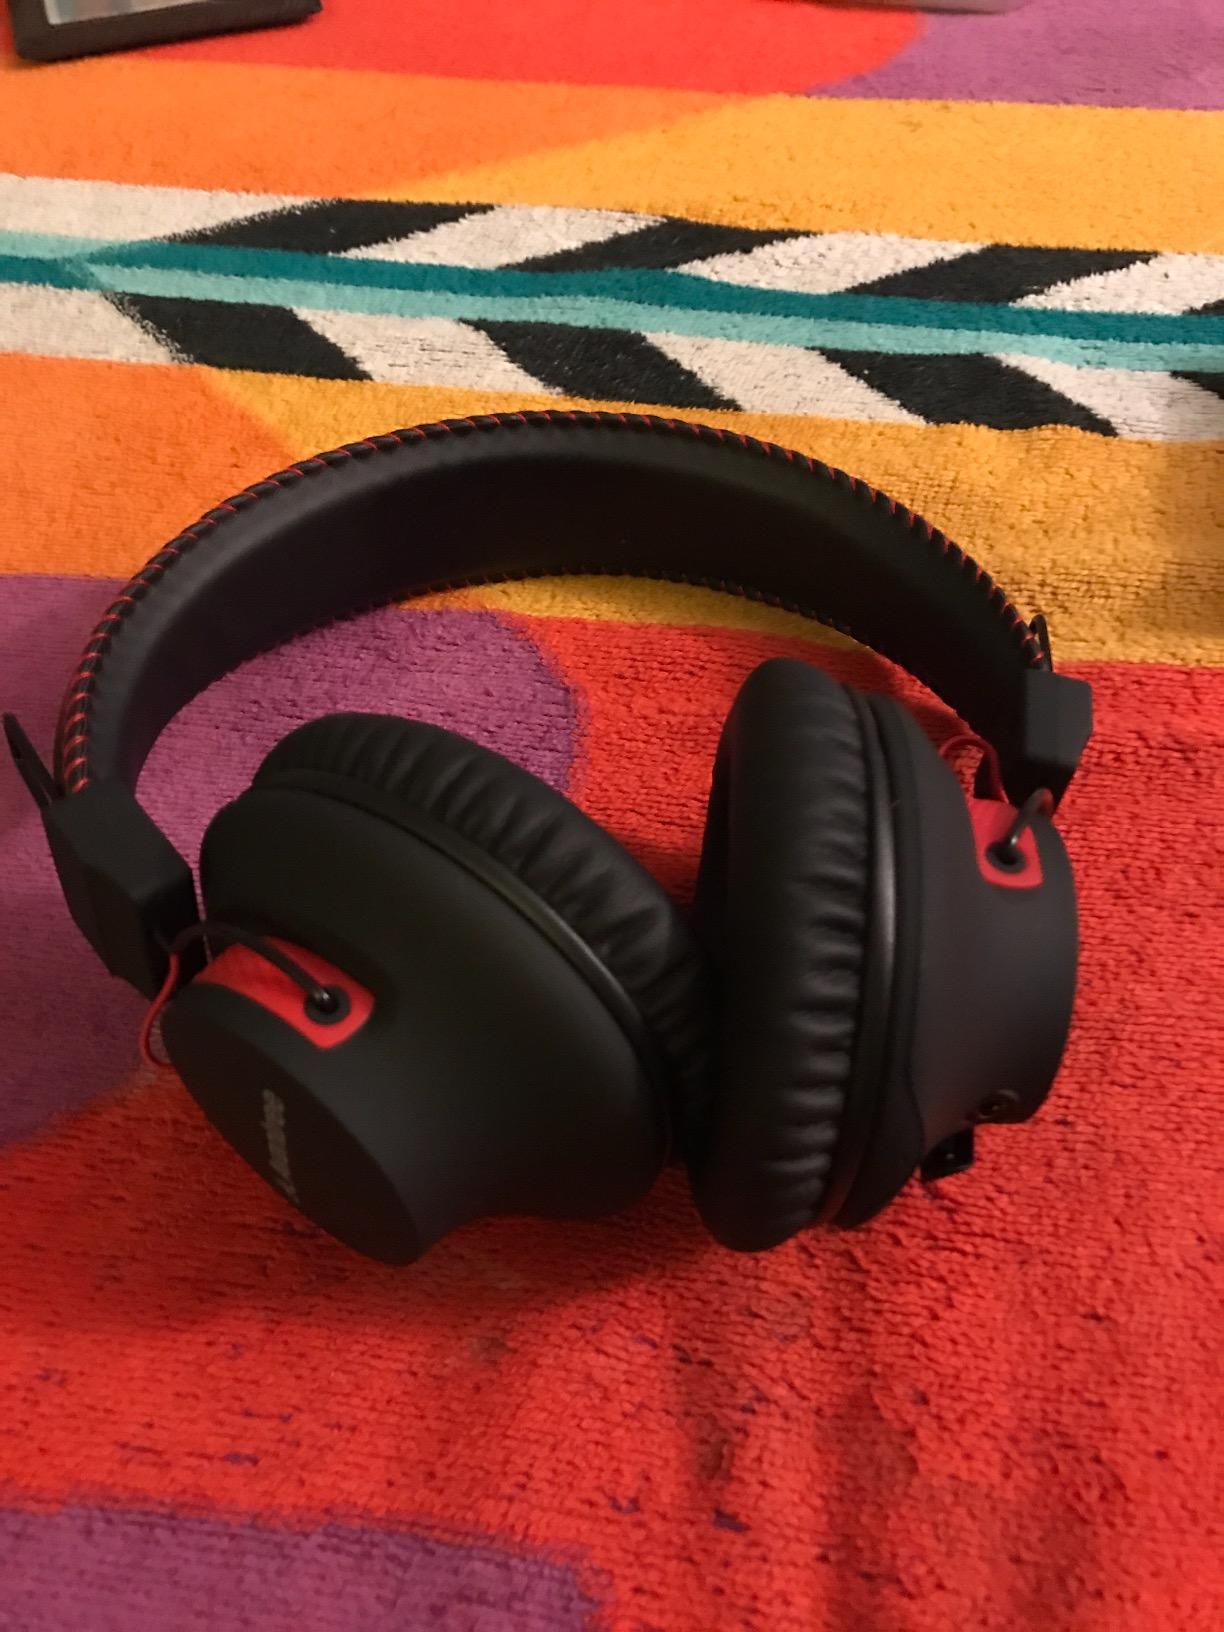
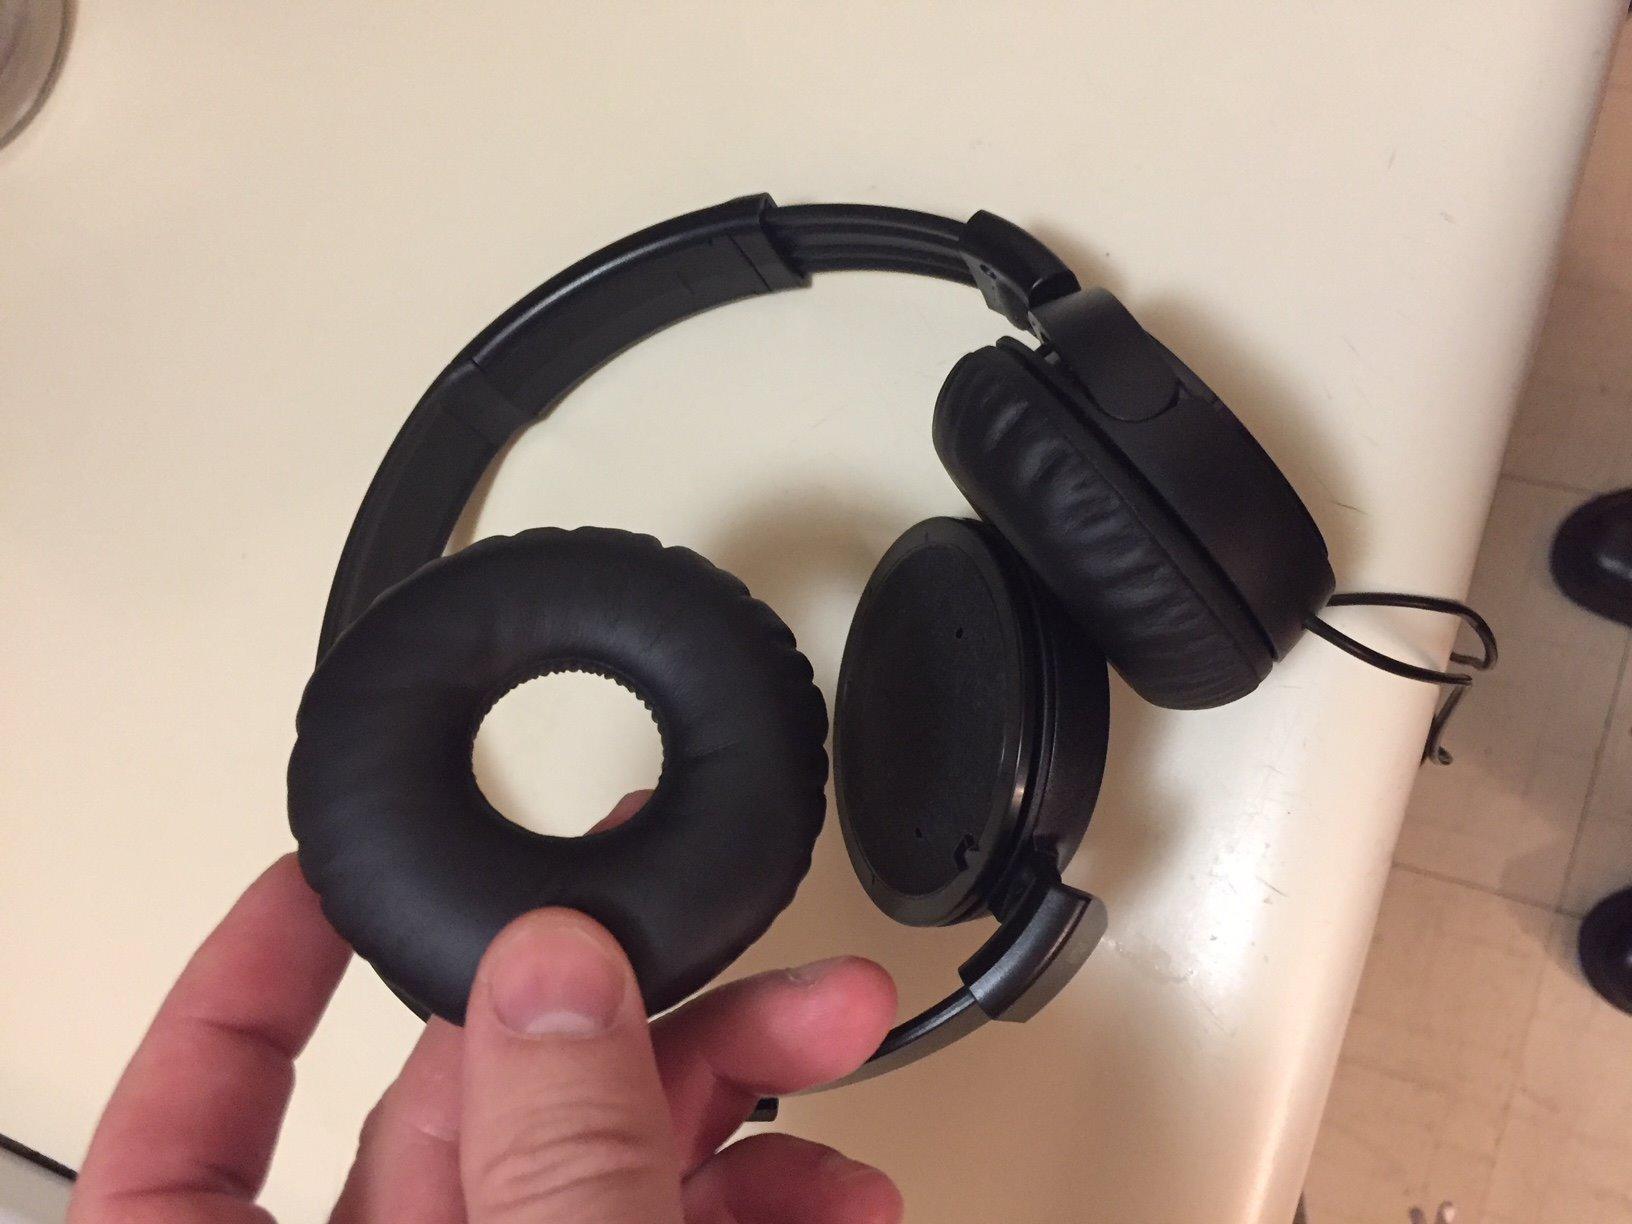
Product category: headphones
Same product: no